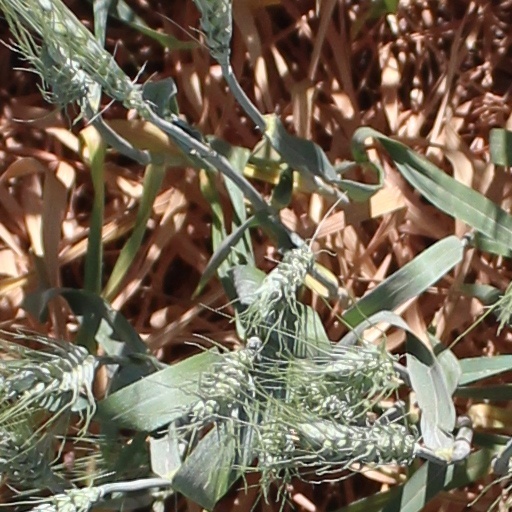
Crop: wheat